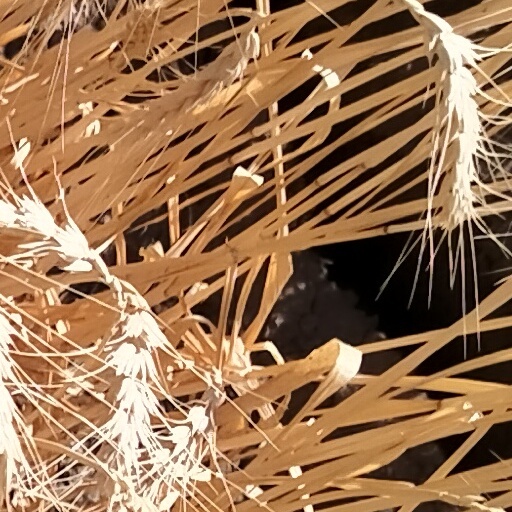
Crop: wheat